Gwespyr

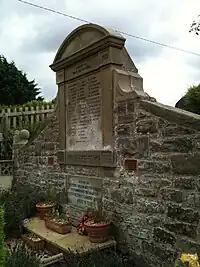
Gwespyr War Memorial

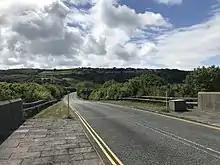
Gwespyr Hillside from Talacre

Frank Nicholson of Gwespyr was a Welsh baritone, a National Eisteddfod winner, and a radio singer, who was attacked and killed by a horse while walking home on a footpath leading from Talacre Abbey to Gwespyr on 8 October 1928. Three weeks later a woman was seriously injured by the horse at the same place.